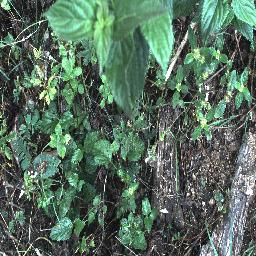
Label: lantana